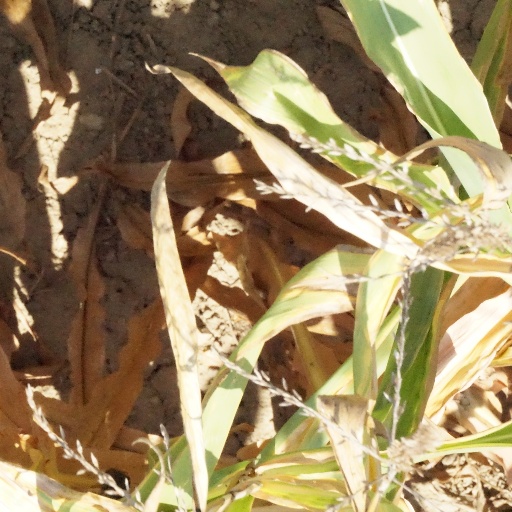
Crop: maize; corn